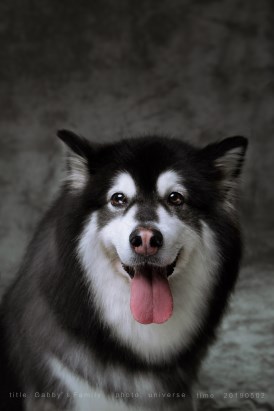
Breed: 1324-n000004-malamute